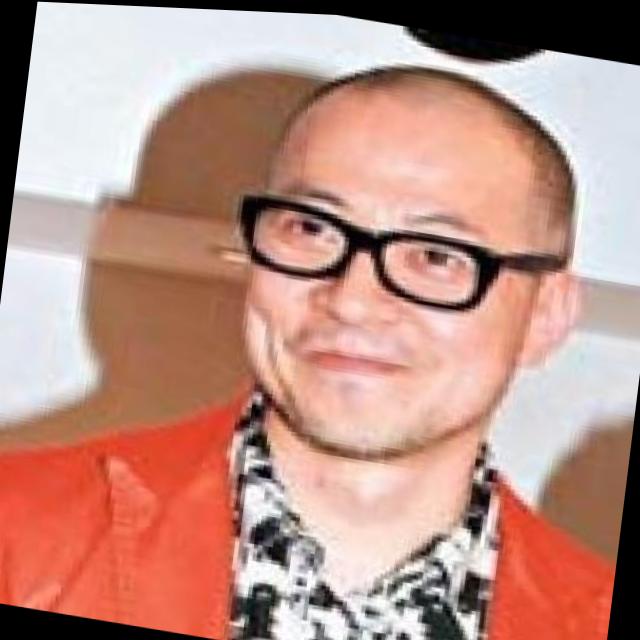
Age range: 45-64